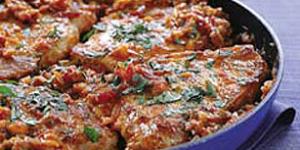
chuletas con crema